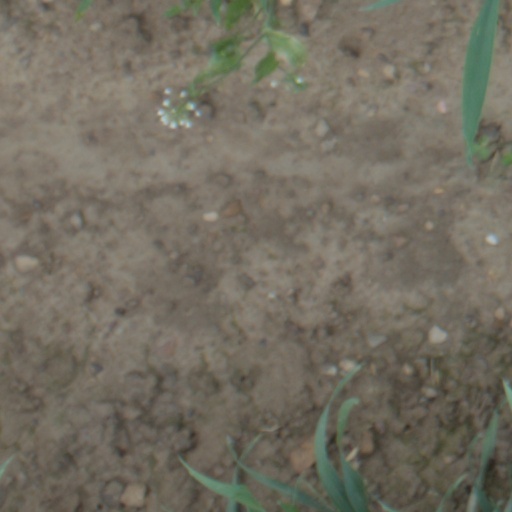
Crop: wheat